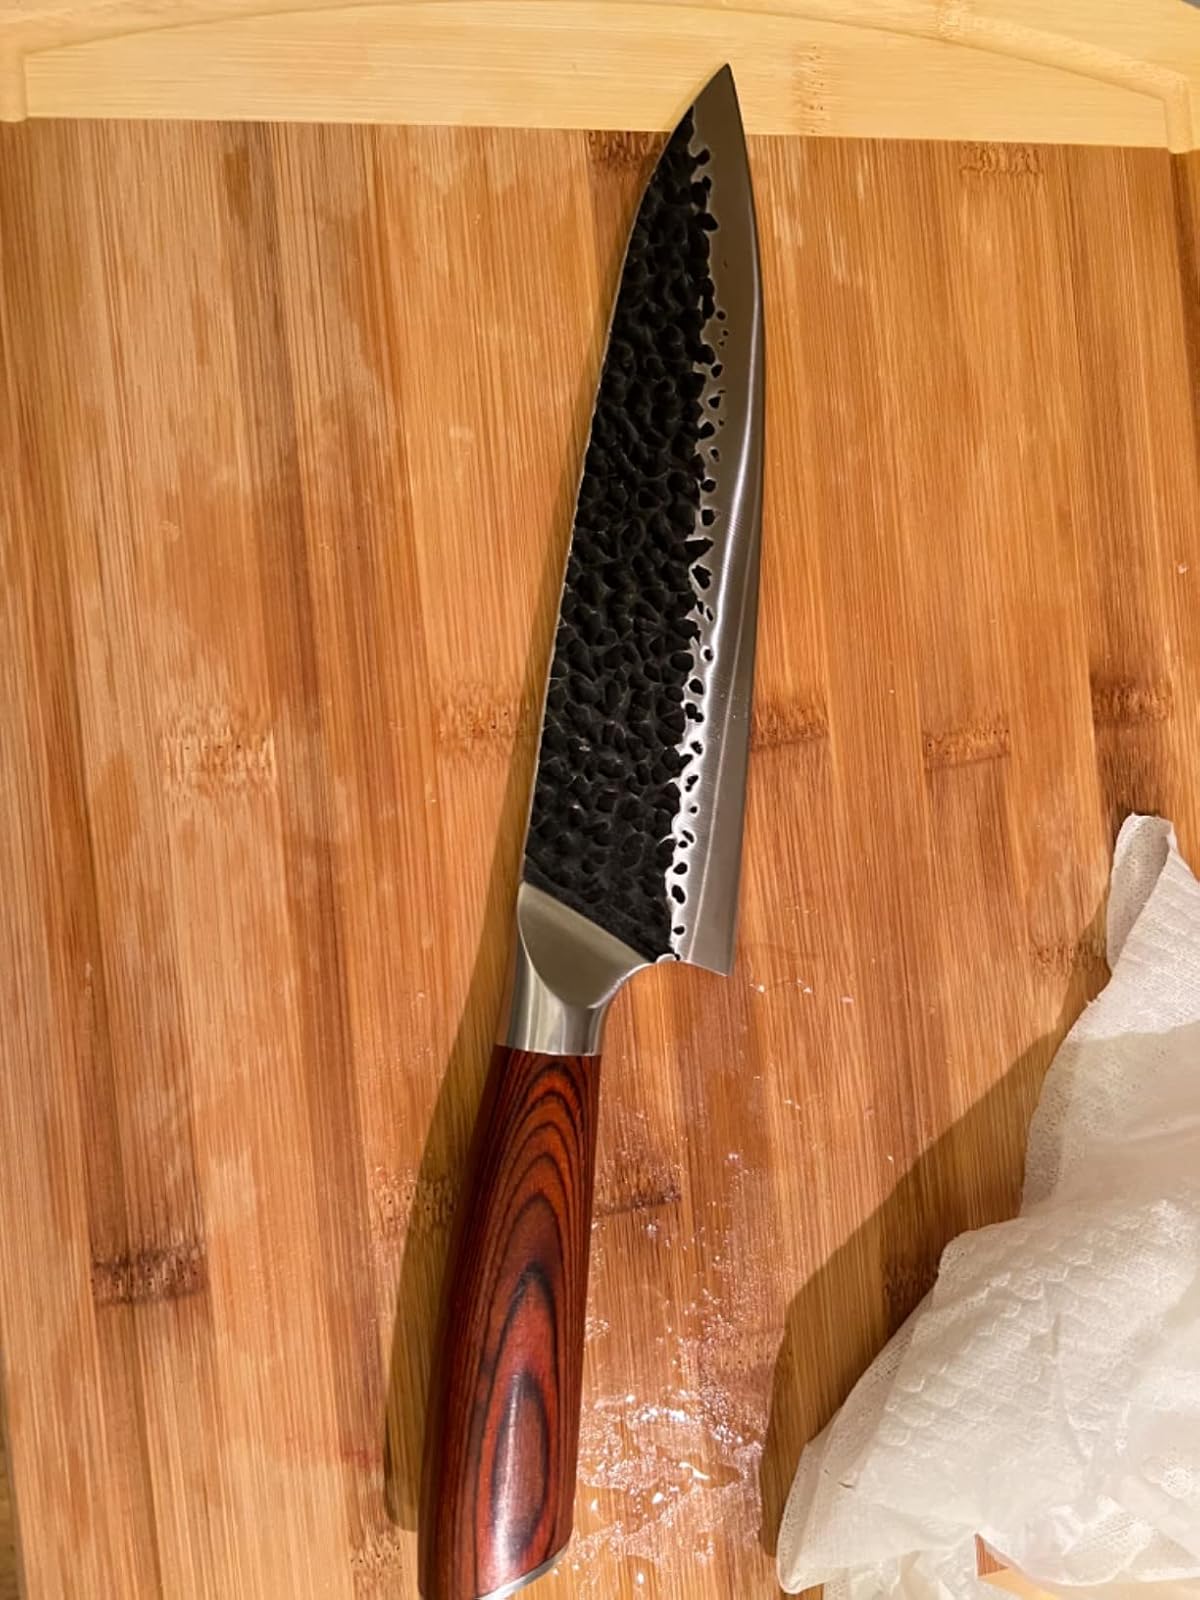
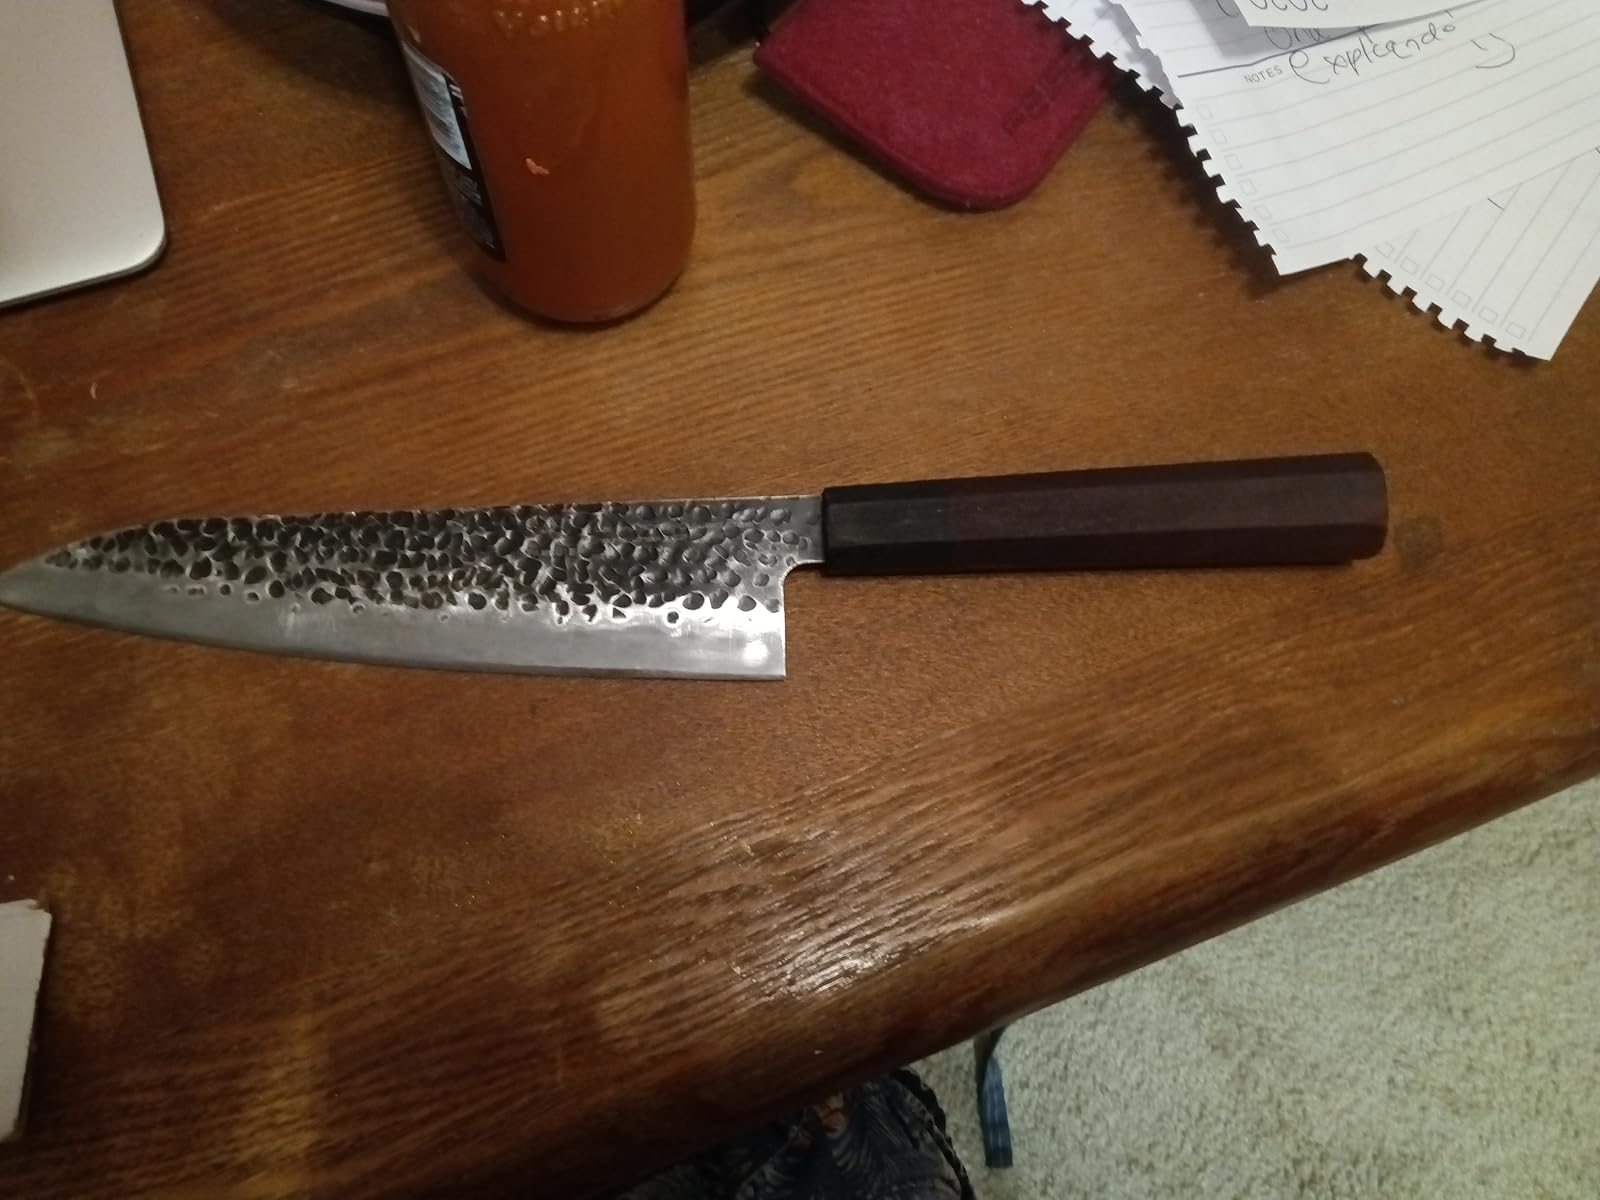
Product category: items_knife
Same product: no